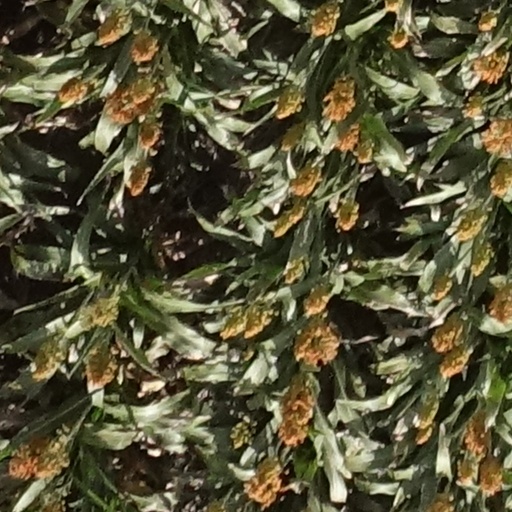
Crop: sorghum